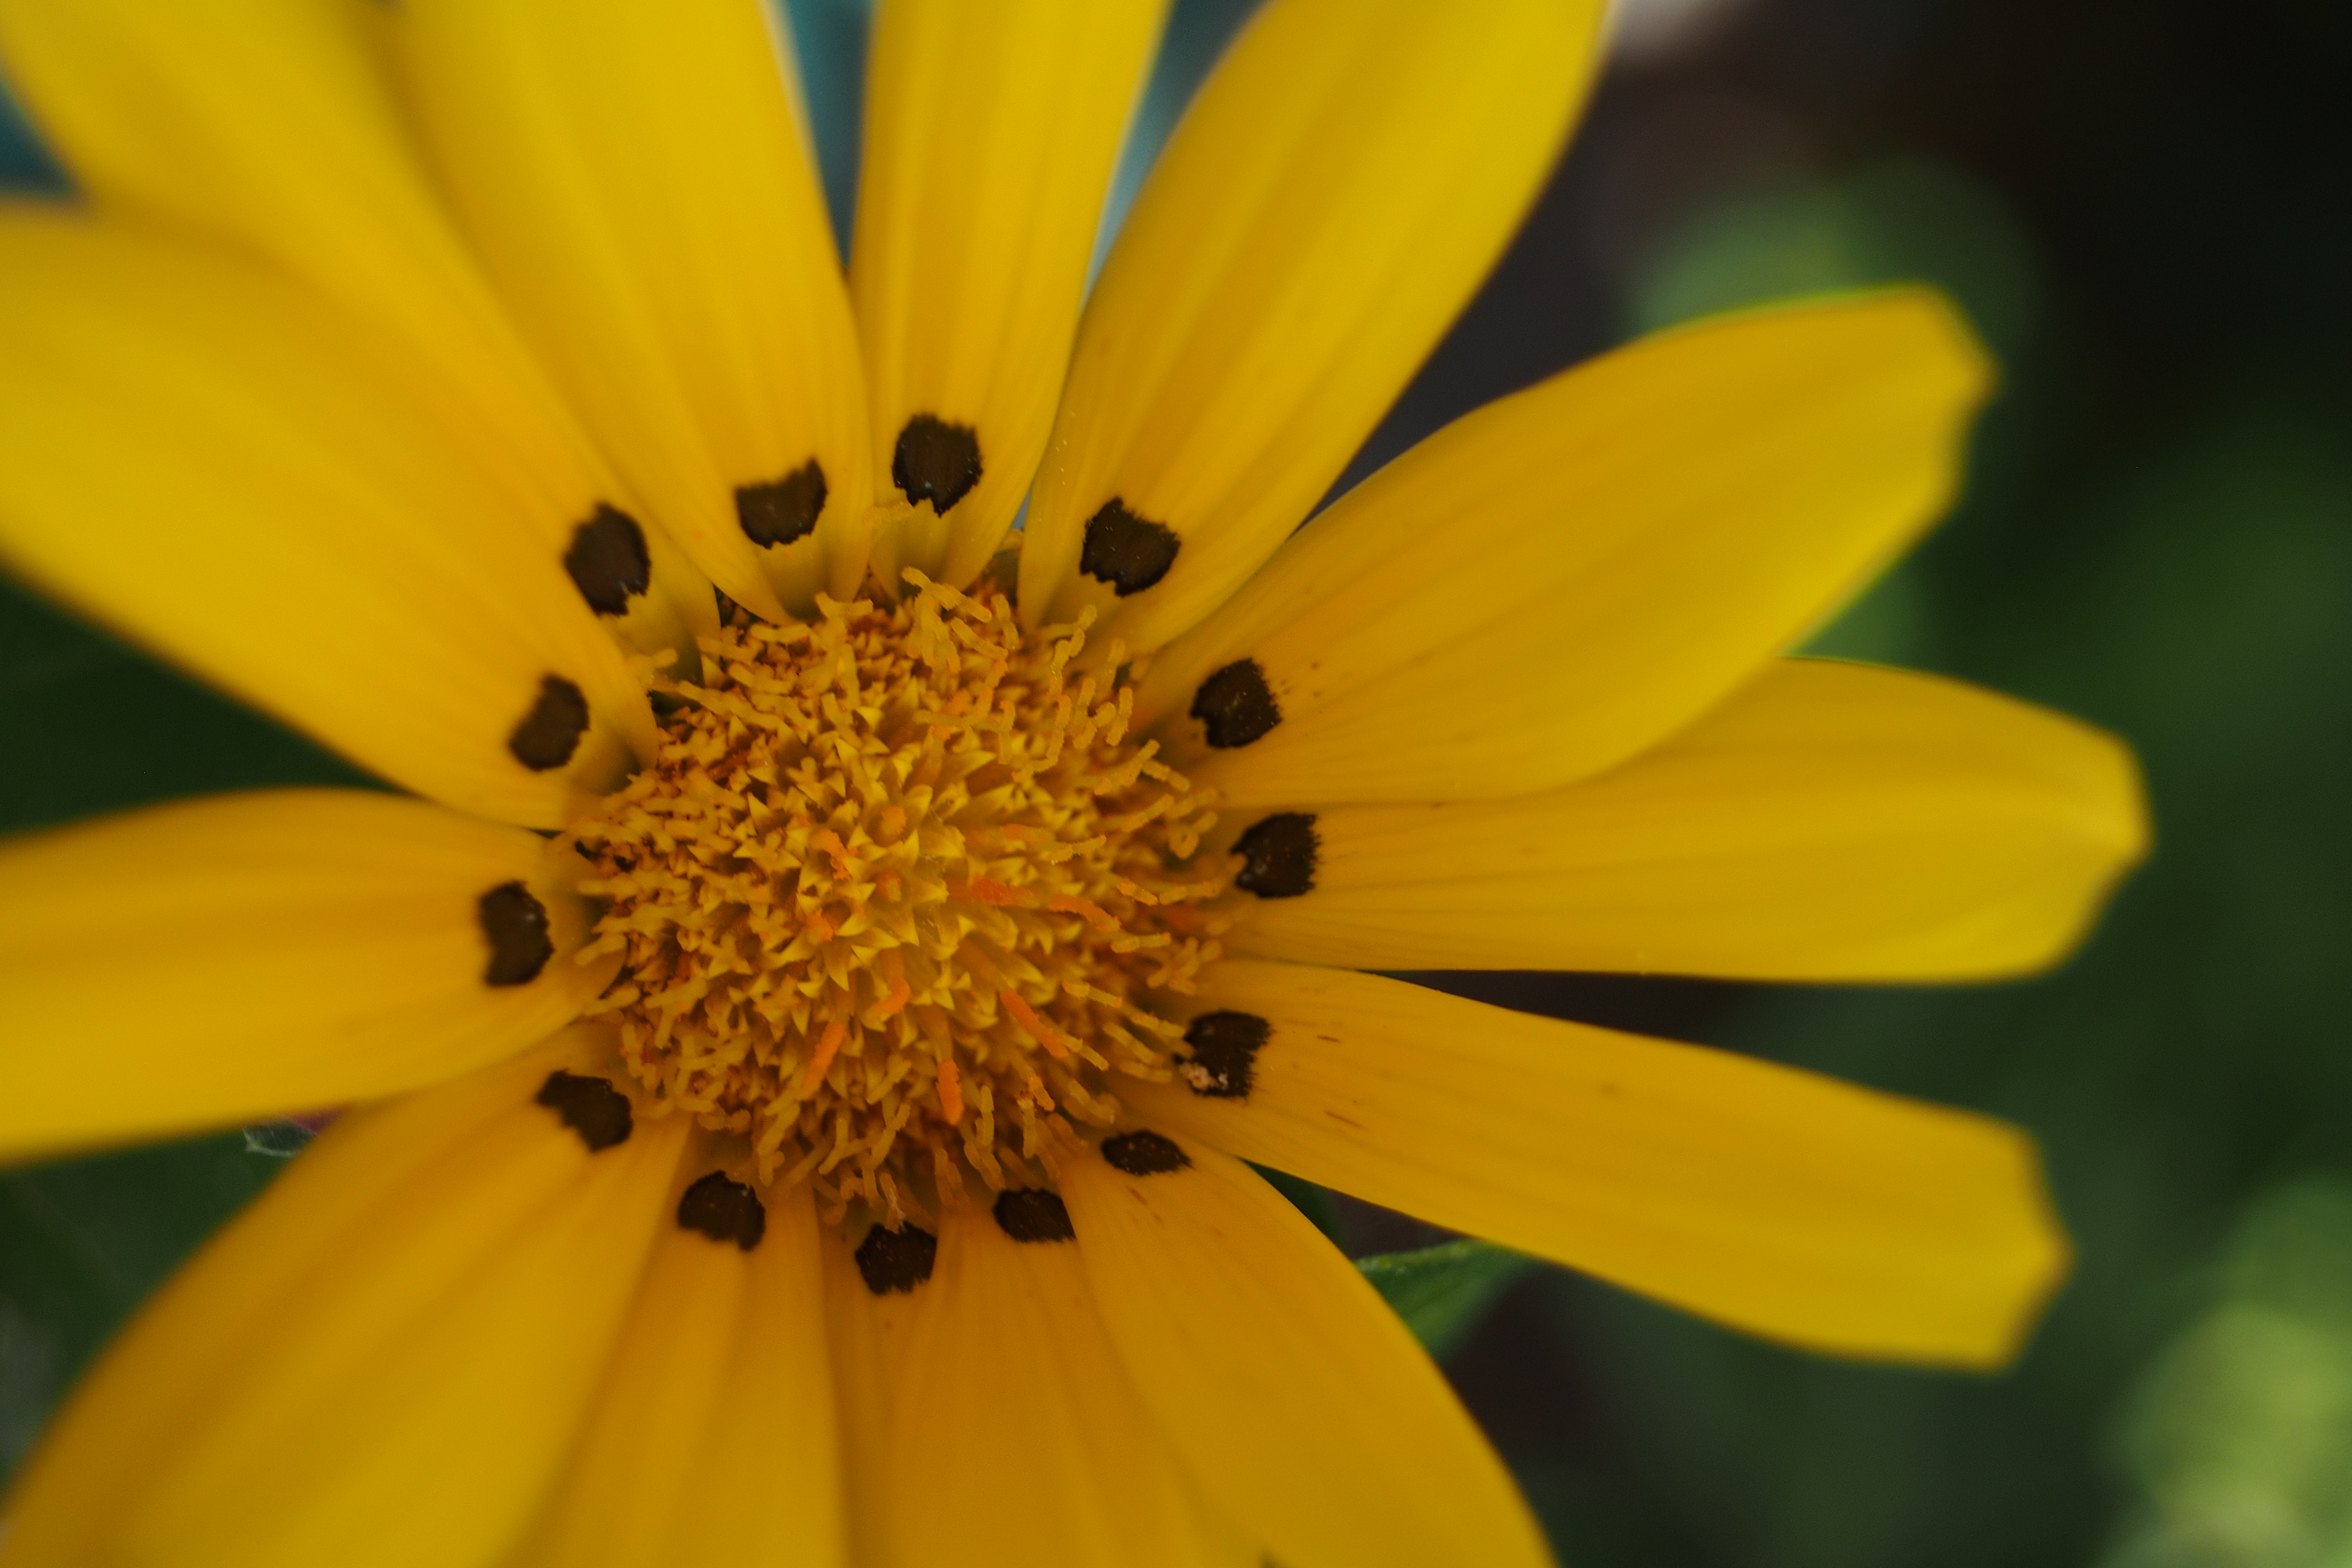
nature, plant, photography, flower, petal, daisy, colourful, botany, yellow, closeup, flora, wildflower, close up, petals, pistil, olympus, vibrant, olympuspenepl5, microfourthirds, macro photography, flowering plant, daisy family, plant stem, land plant